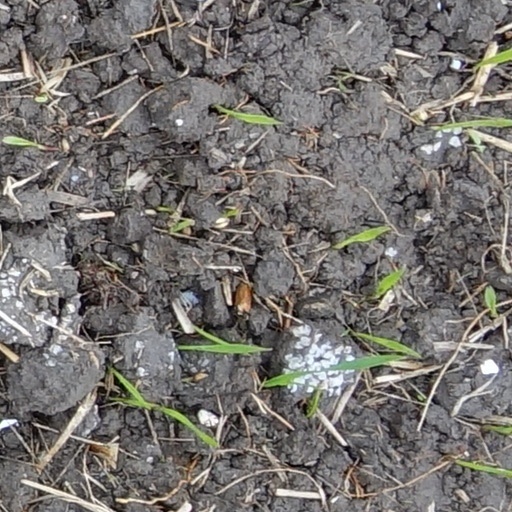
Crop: wheat